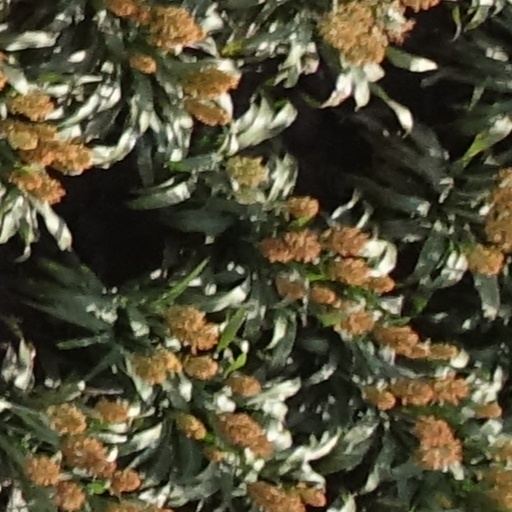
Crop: sorghum